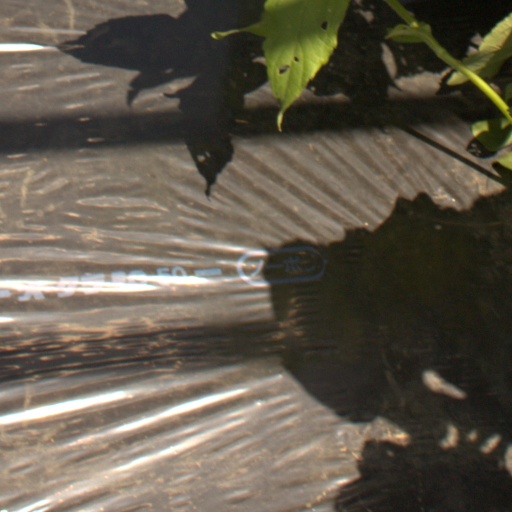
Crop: Jerusalem artichoke